Magic square

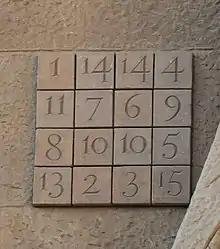
A magic square on the Sagrada Família church façade

Legends dating from as early as 650 BCE tell the story of the Lo Shu (洛書) or "scroll of the river Lo". According to the legend, there was at one time in ancient China a huge flood. While the great king Yu was trying to channel the water out to sea, a turtle emerged from it with a curious pattern on its shell: a 3×3 grid in which circular dots of numbers were arranged, such that the sum of the numbers in each row, column and diagonal was the same: 15. According to the legend, thereafter people were able to use this pattern in a certain way to control the river and protect themselves from floods. The Lo Shu Square, as the magic square on the turtle shell is called, is the unique normal magic square of order three in which 1 is at the bottom and 2 is in the upper right corner. Every normal magic square of order three is obtained from the Lo Shu by rotation or reflection.